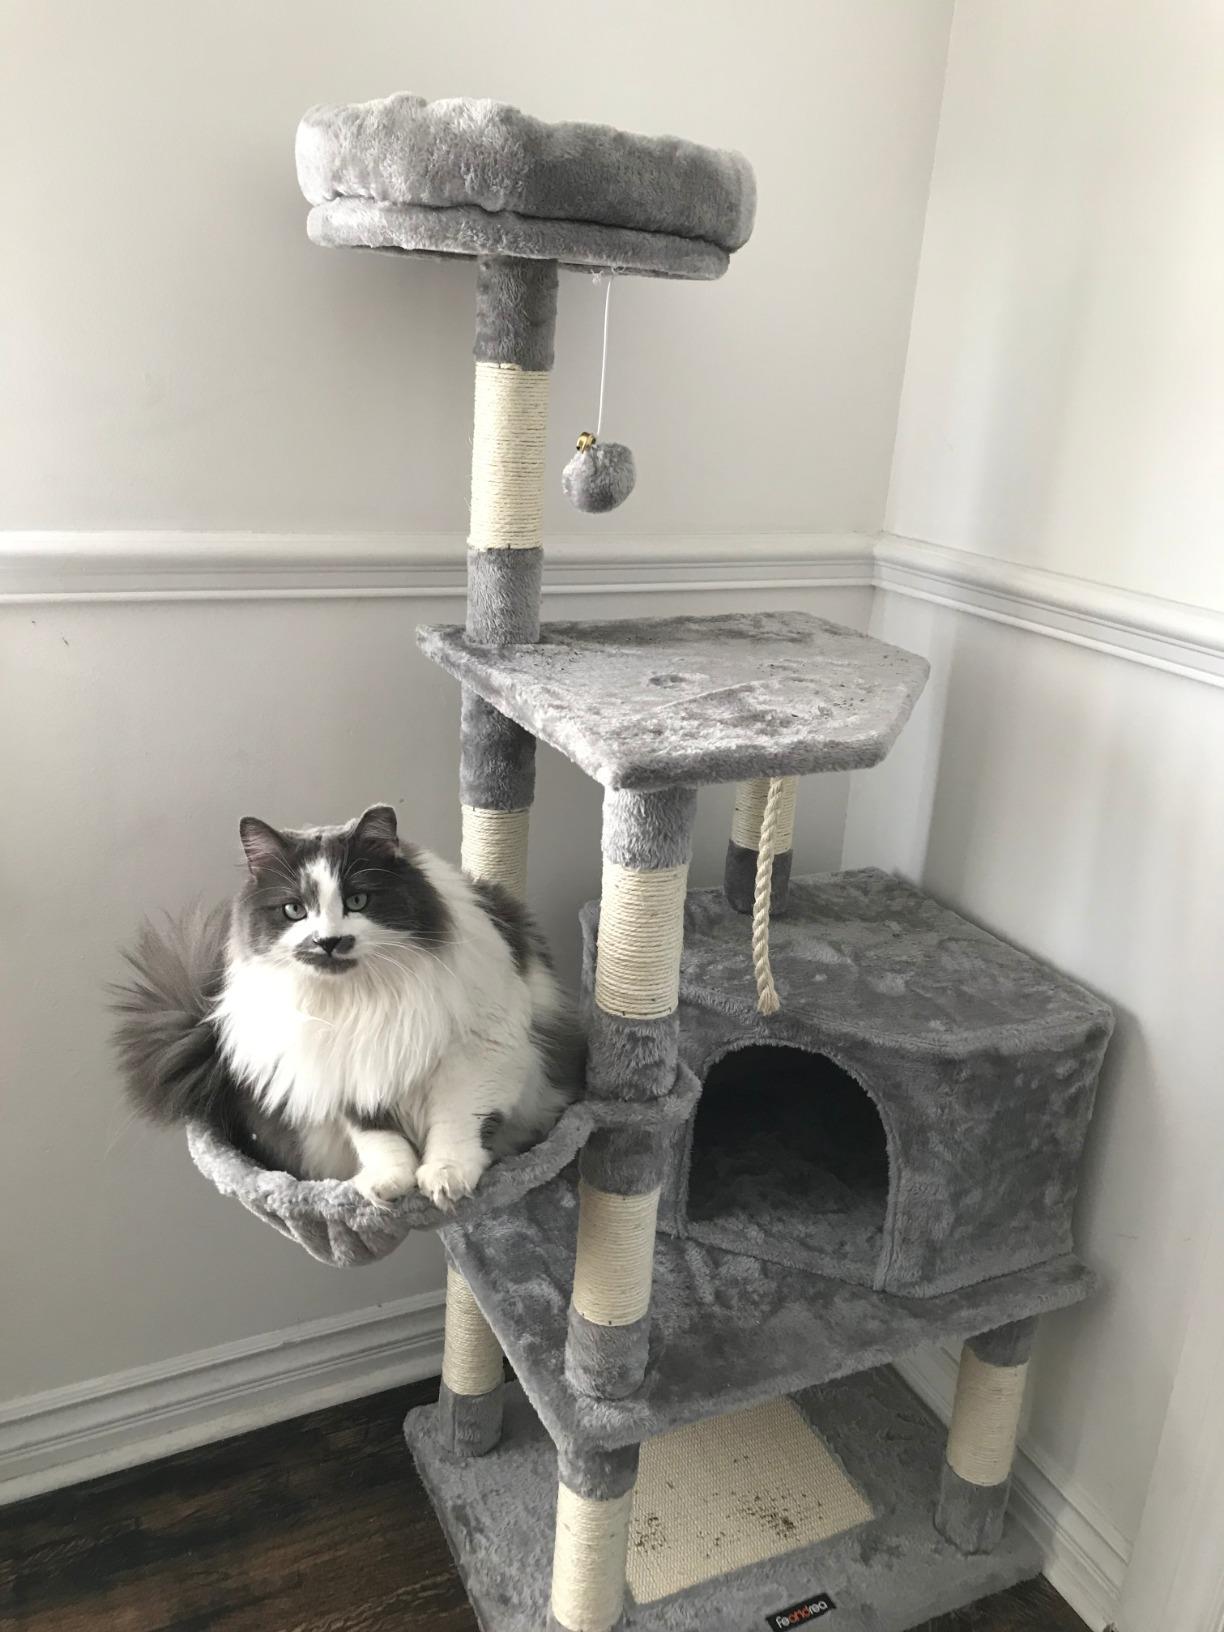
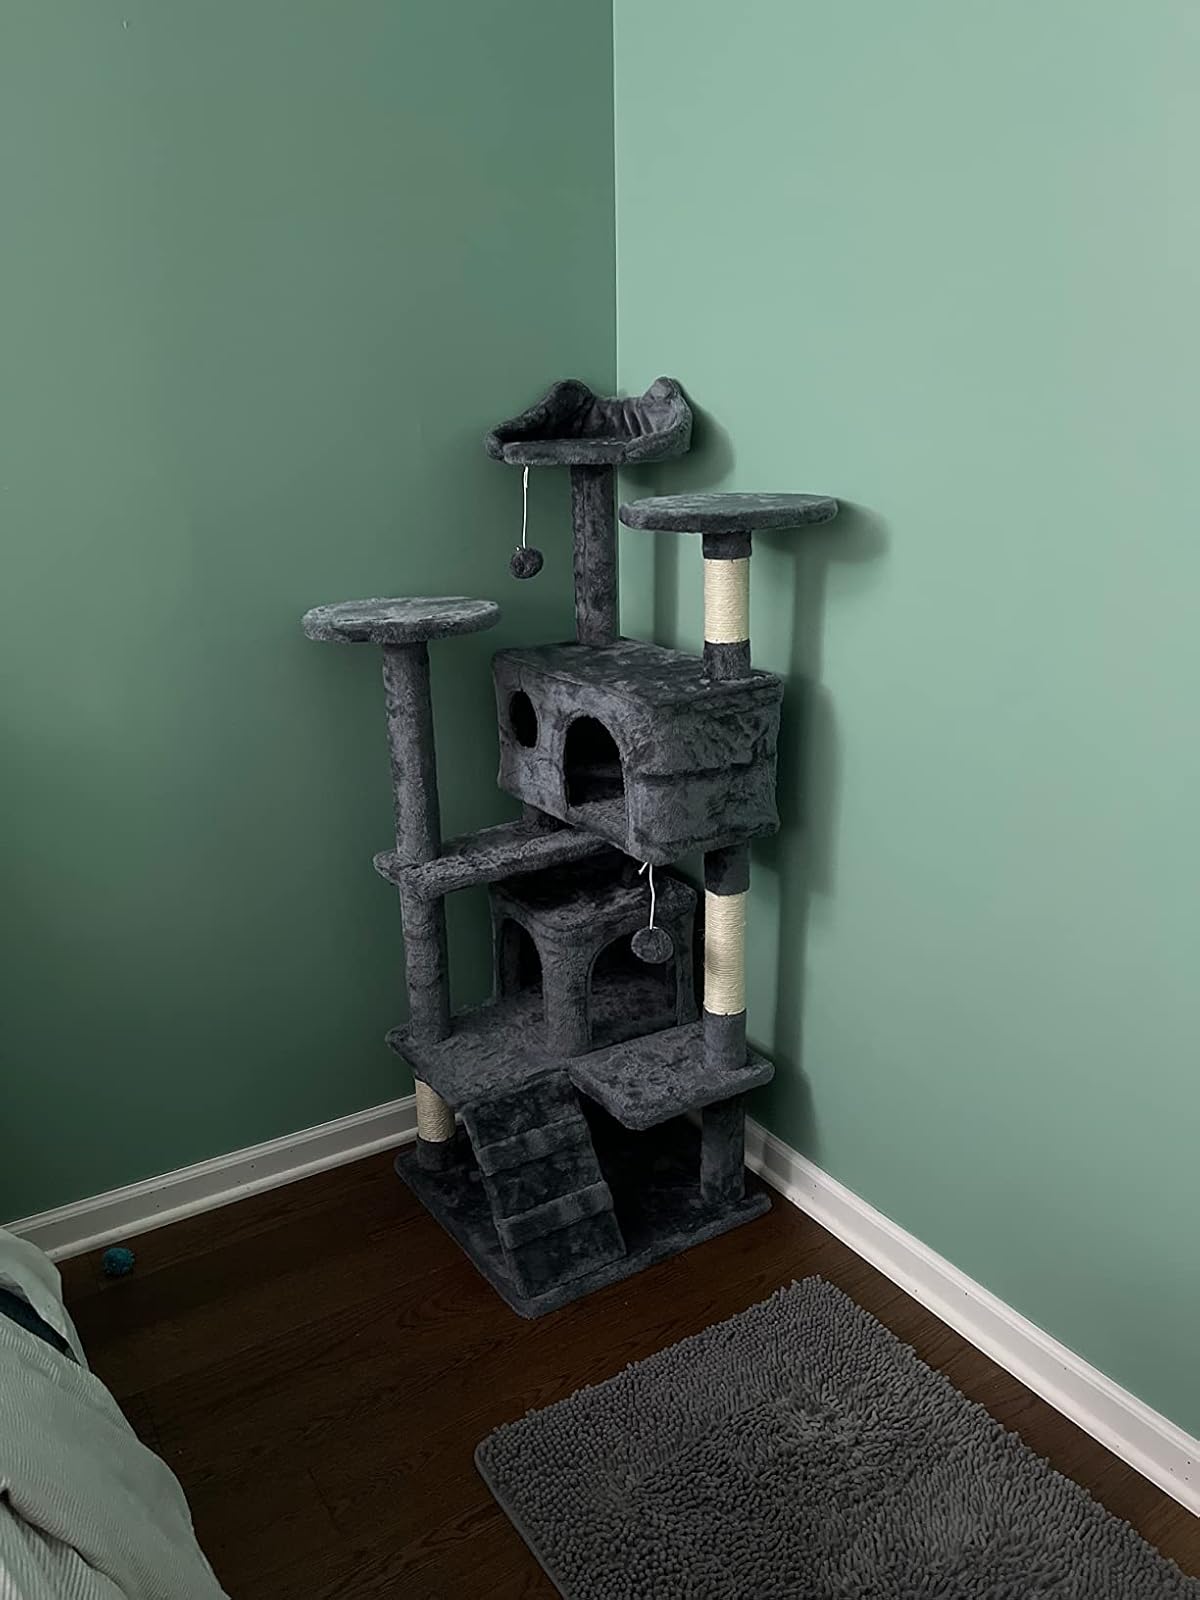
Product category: items_cat tree
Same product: no